Maria Leopoldina of Austria

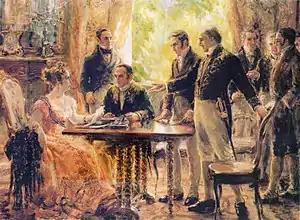
, depicting Maria Leopoldina acting as regent of the Kingdom of Brazil on behalf of her husband Prince Pedro during a meeting with the Council of Ministers, 2 September 1822. They decided to send Pedro a letter advising him to proclaim Brazil's independence. José Bonifácio can be seen talking to the Princess Royal.

Therefore, in 1817, when the forthcoming announcement of the wedding of Maria Leopoldina and Dom Pedro, immediately was organized, under the auspices of the Austrian court, (but also integrated by Bavarian scientists) what would become the main scientific expedition into the unknown (for science) Brazilian lands.